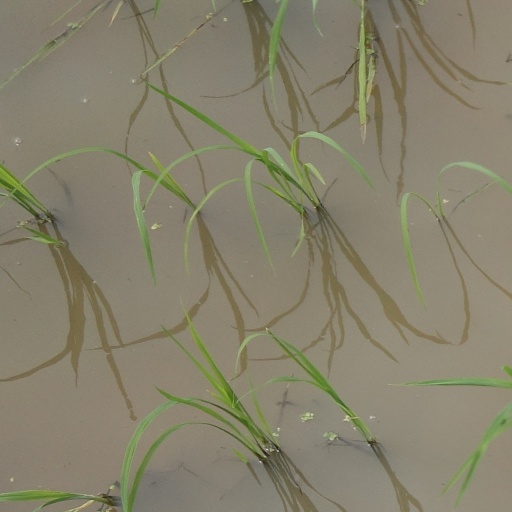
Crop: rice